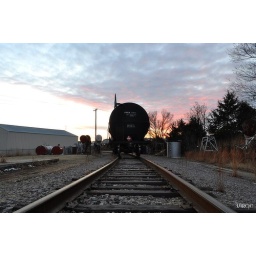
Pass over this railroad to and from class everyday and the same tank car is there every time.